President of Croatia

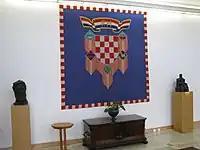
Tapestry in the Office of the President, flanked by a bust of Ante Starčević and a statue of King Tomislav

The Presidential Palace (also referred to by the metonym "Pantovčak") in Zagreb is the official workplace of the president. The president does not actually live in the building, as it is used as the Office of the President of Croatia rather than as a residence. The structure covers . It had been used as the official residence since then-president Franjo Tuđman moved there following the October 1991 bombing of Banski dvori. In addition to the original building, there is also an annex built in 1993, an ancillary structure housing office security services and a bomb shelter predating the 1990s. The building, formerly known as "Villa Zagorje" or "Tito's Villa", was designed by architects Vjenceslav Richter and Kazimir Ostrogović and completed in 1964 for the former Yugoslav president Josip Broz Tito.